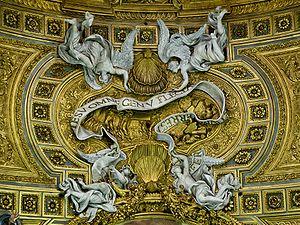
Cartel avec l'inscription «